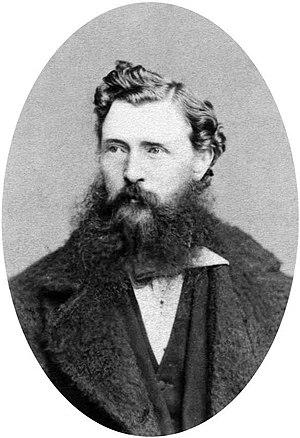
La République sud-africaine, connue aussi sous le nom non officiel de République du Transvaal, était au XIXᵉ siècle un État boer indépendant d'Afrique australe.
Catharina Felicia van Rees, qui adopta le pseudonyme de Celéstine, née à Zutphen le 22 août 1831 et décédée à Velp le 28 mars 1915, est une écrivaine, compositrice et militante féministe, fille de Richardus van Rees, inspecteur des impôts, et de Constantia Wilhelmina Piper.